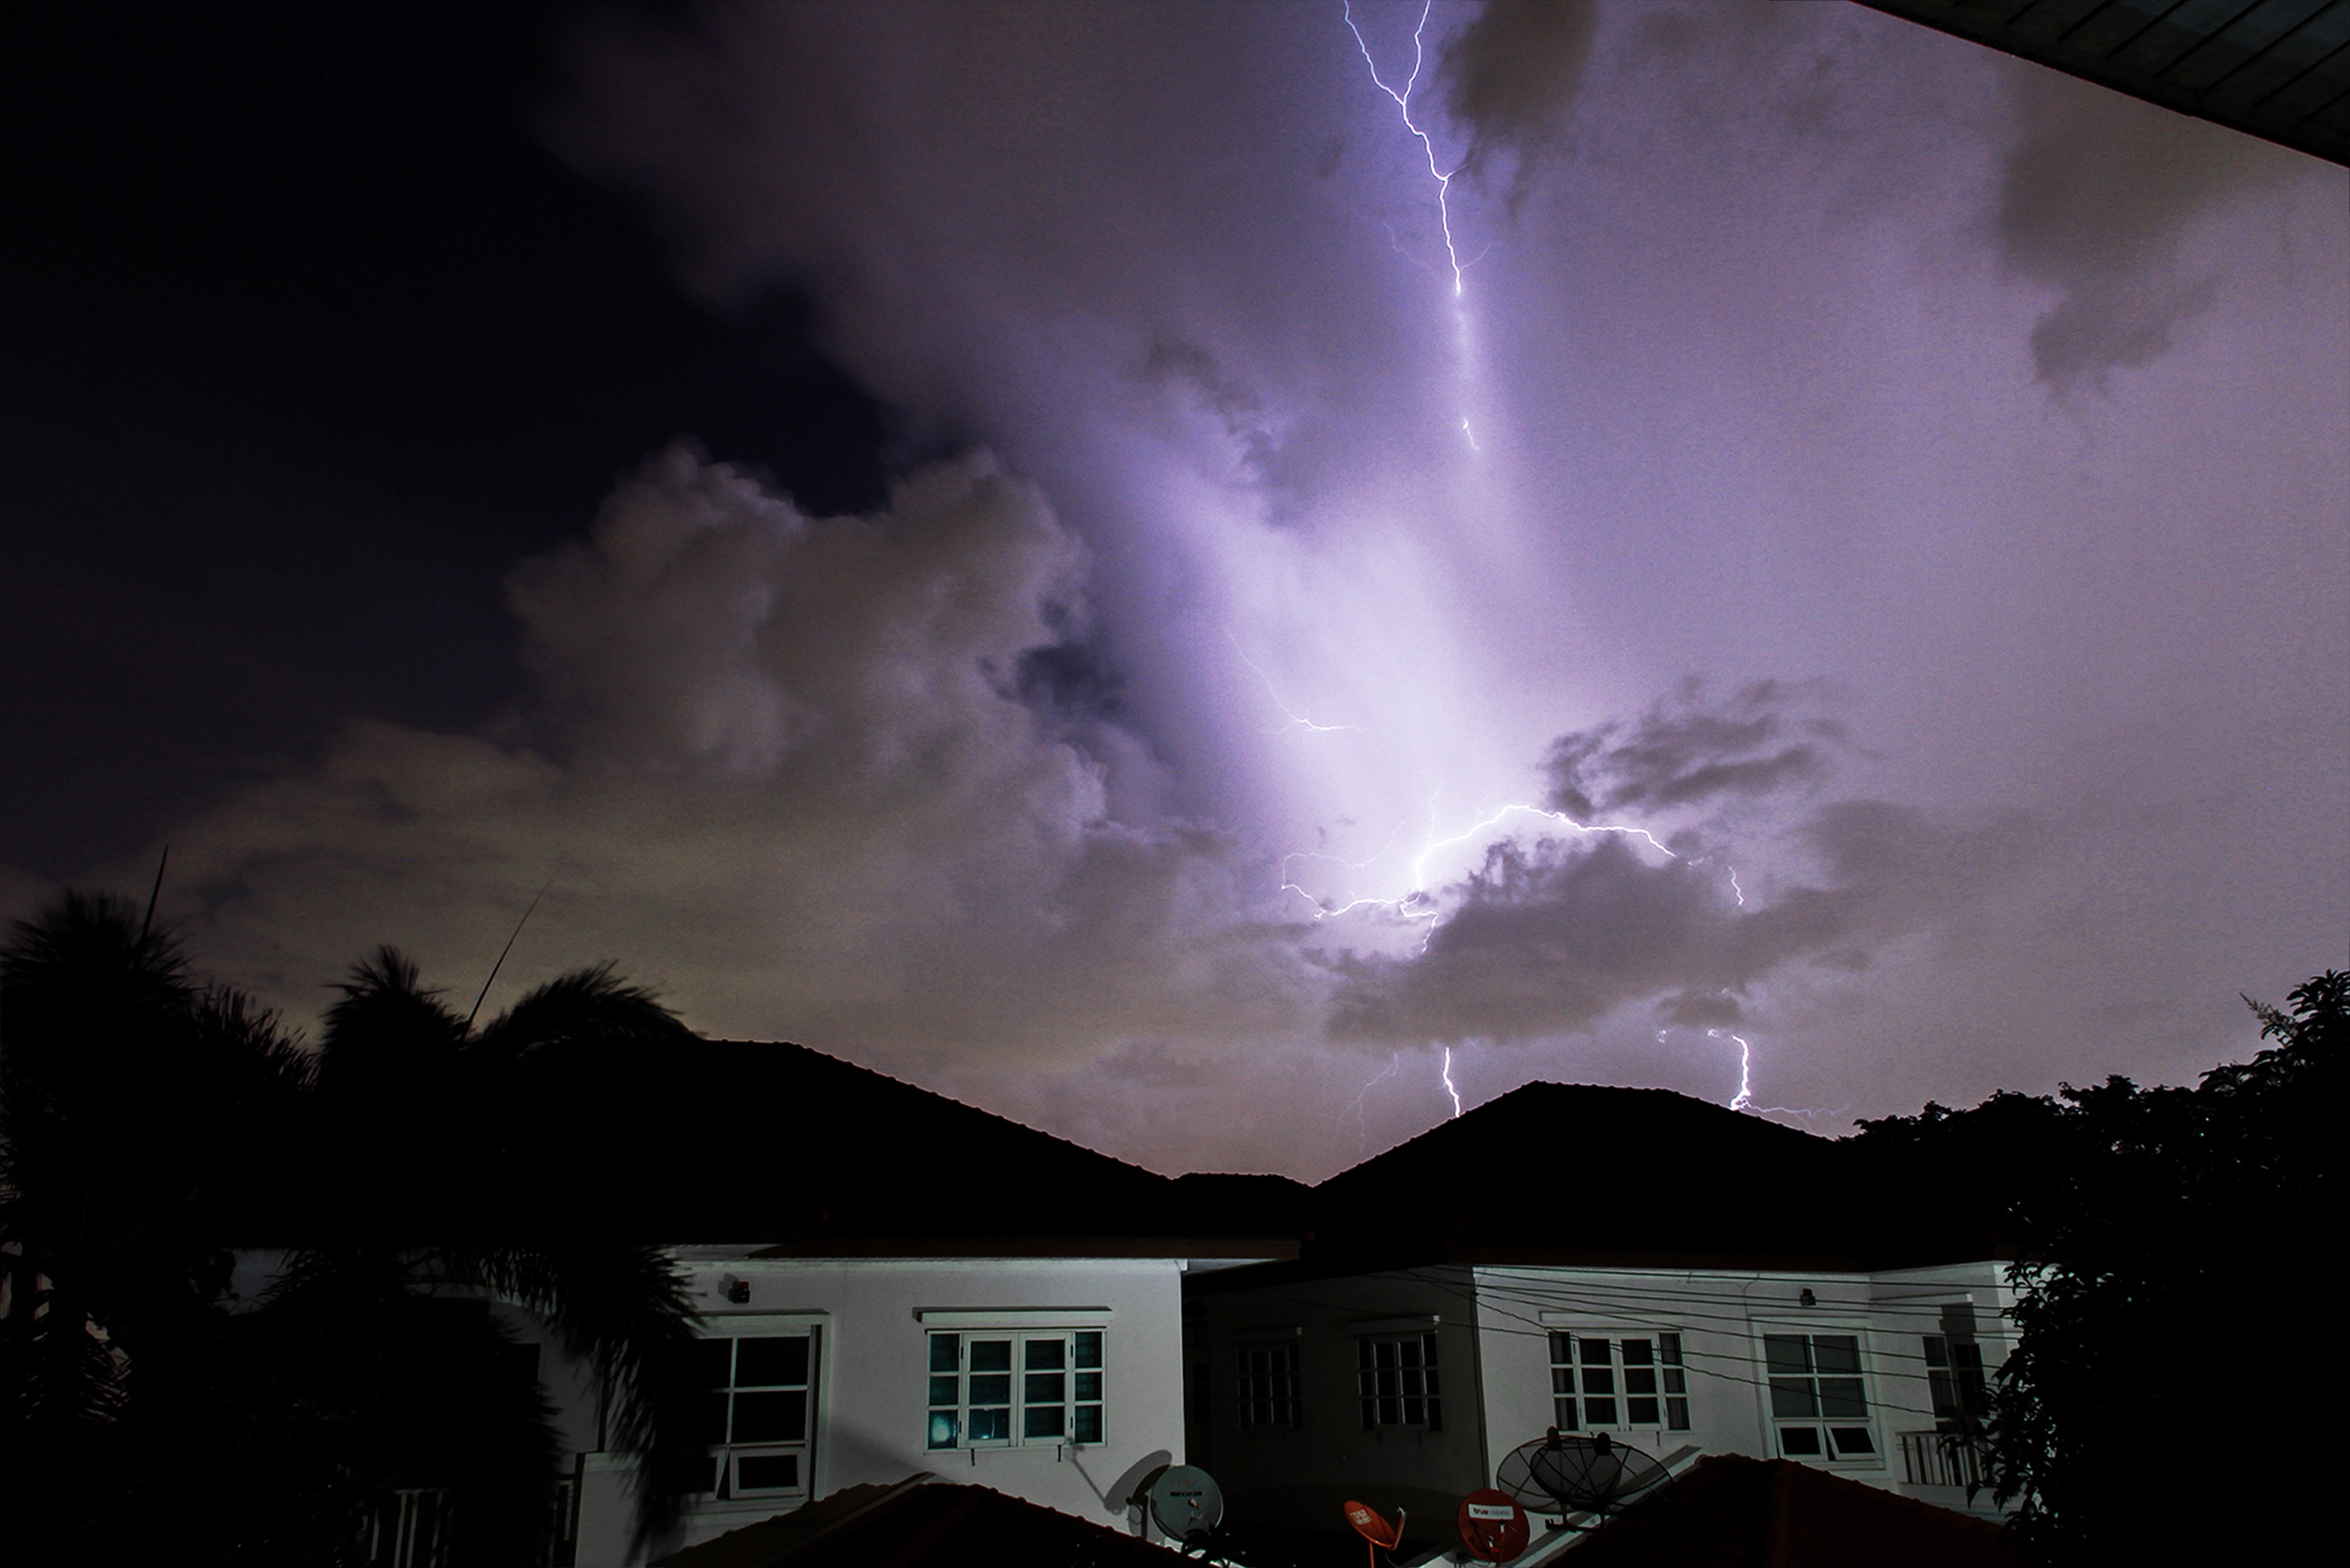
cloud, sky, night, atmosphere, weather, storm, darkness, lightning, thunder, thunderstorm, midnight, phenomenon